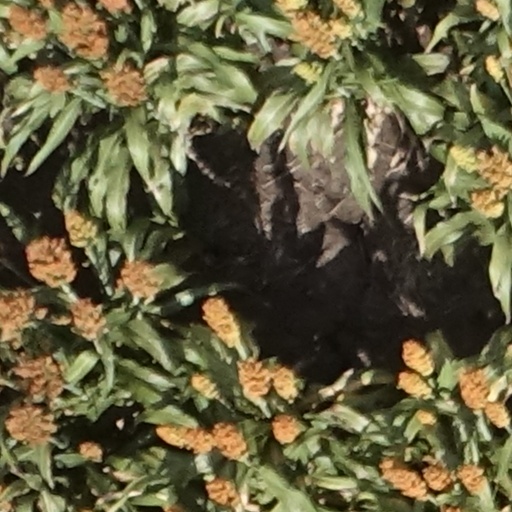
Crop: sorghum